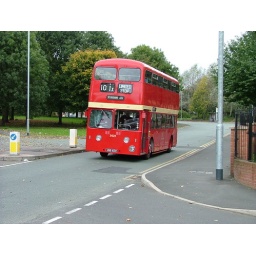
just spotted bus by chance on queens road